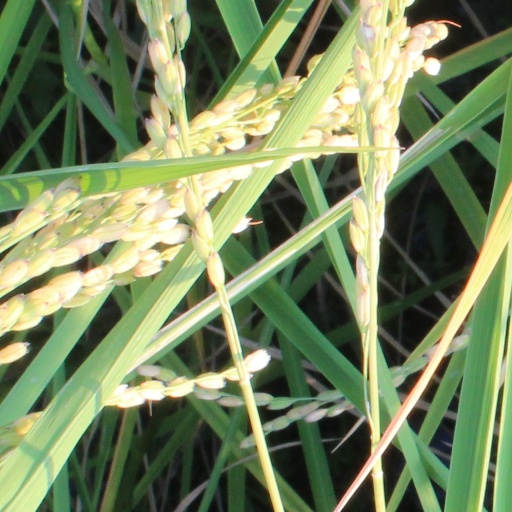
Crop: rice